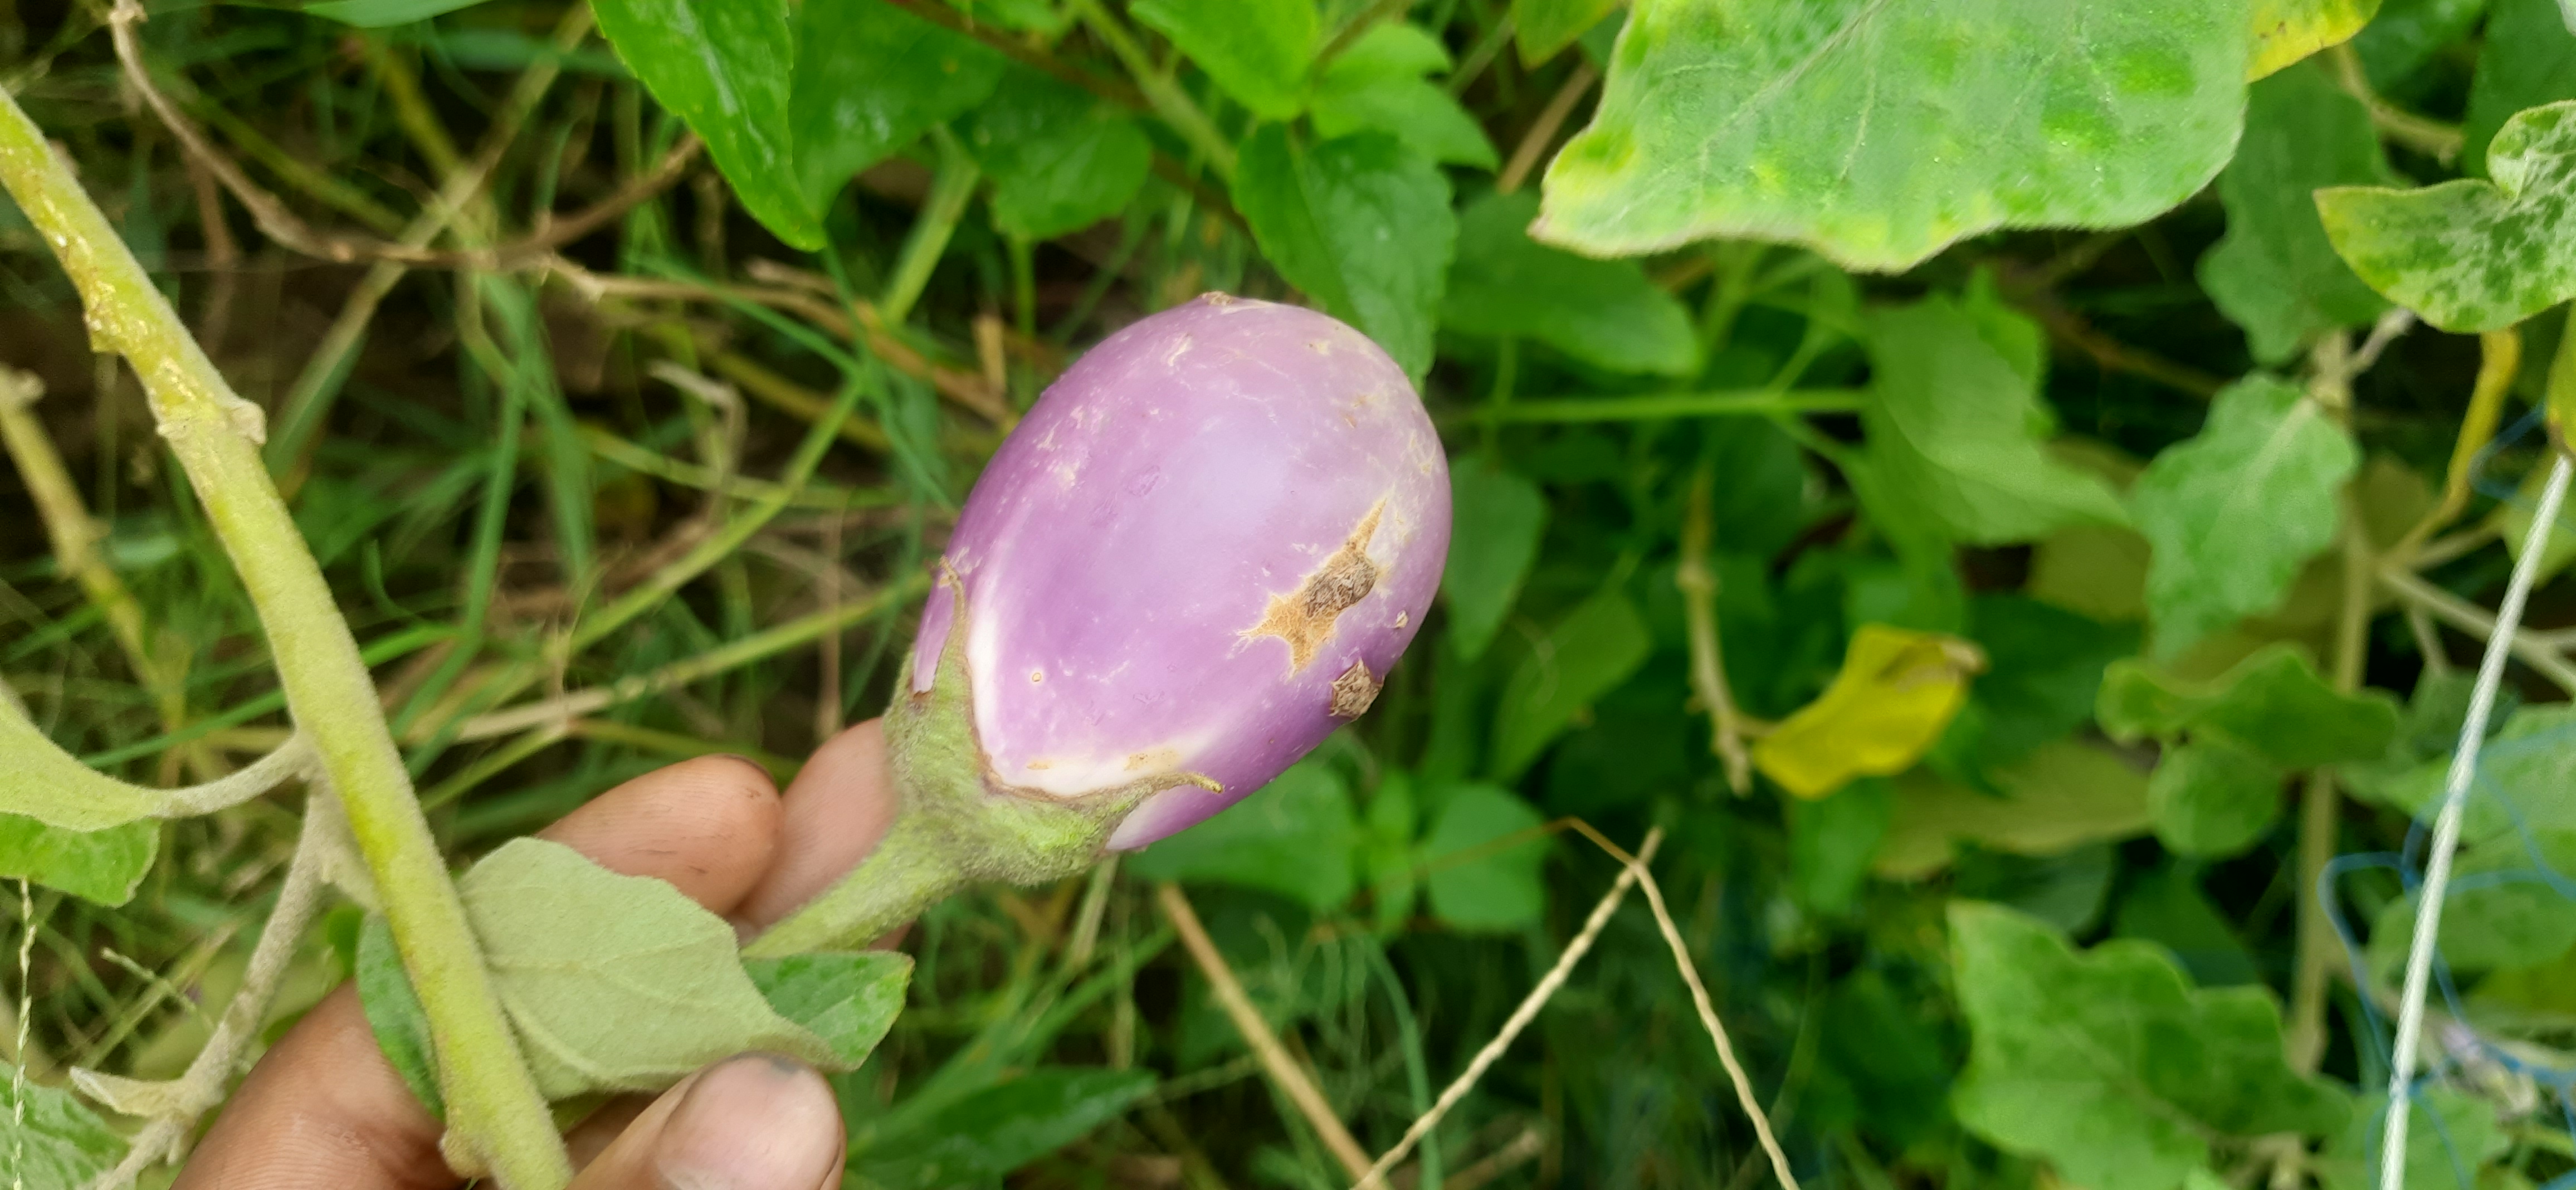
Label: Brinjal Fruit Creaking